Tobruk

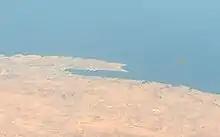
An aerial image of Tobruk's harbour.

Tobruk has a strong, naturally protected deep harbour. It is probably the best natural port in northern Africa, although due to the lack of important nearby land sites it is certainly not the most popular. The city is effectively surrounded by a desert lightly populated with nomadic herdsmen who travel from oasis to oasis.